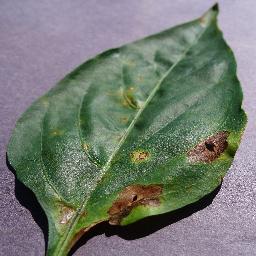
Label: Pepper,_bell___Bacterial_spot